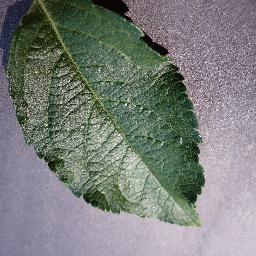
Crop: apple
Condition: healthy